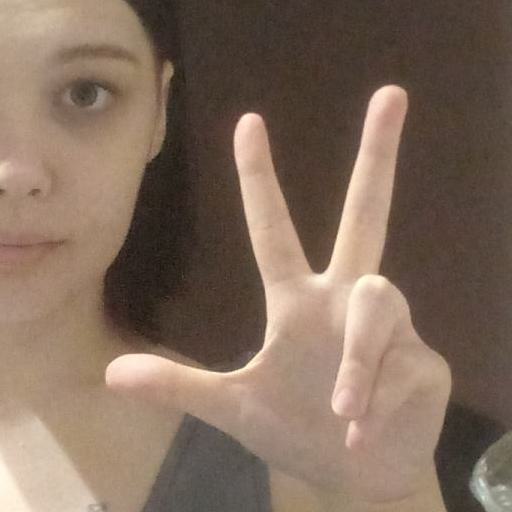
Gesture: three2